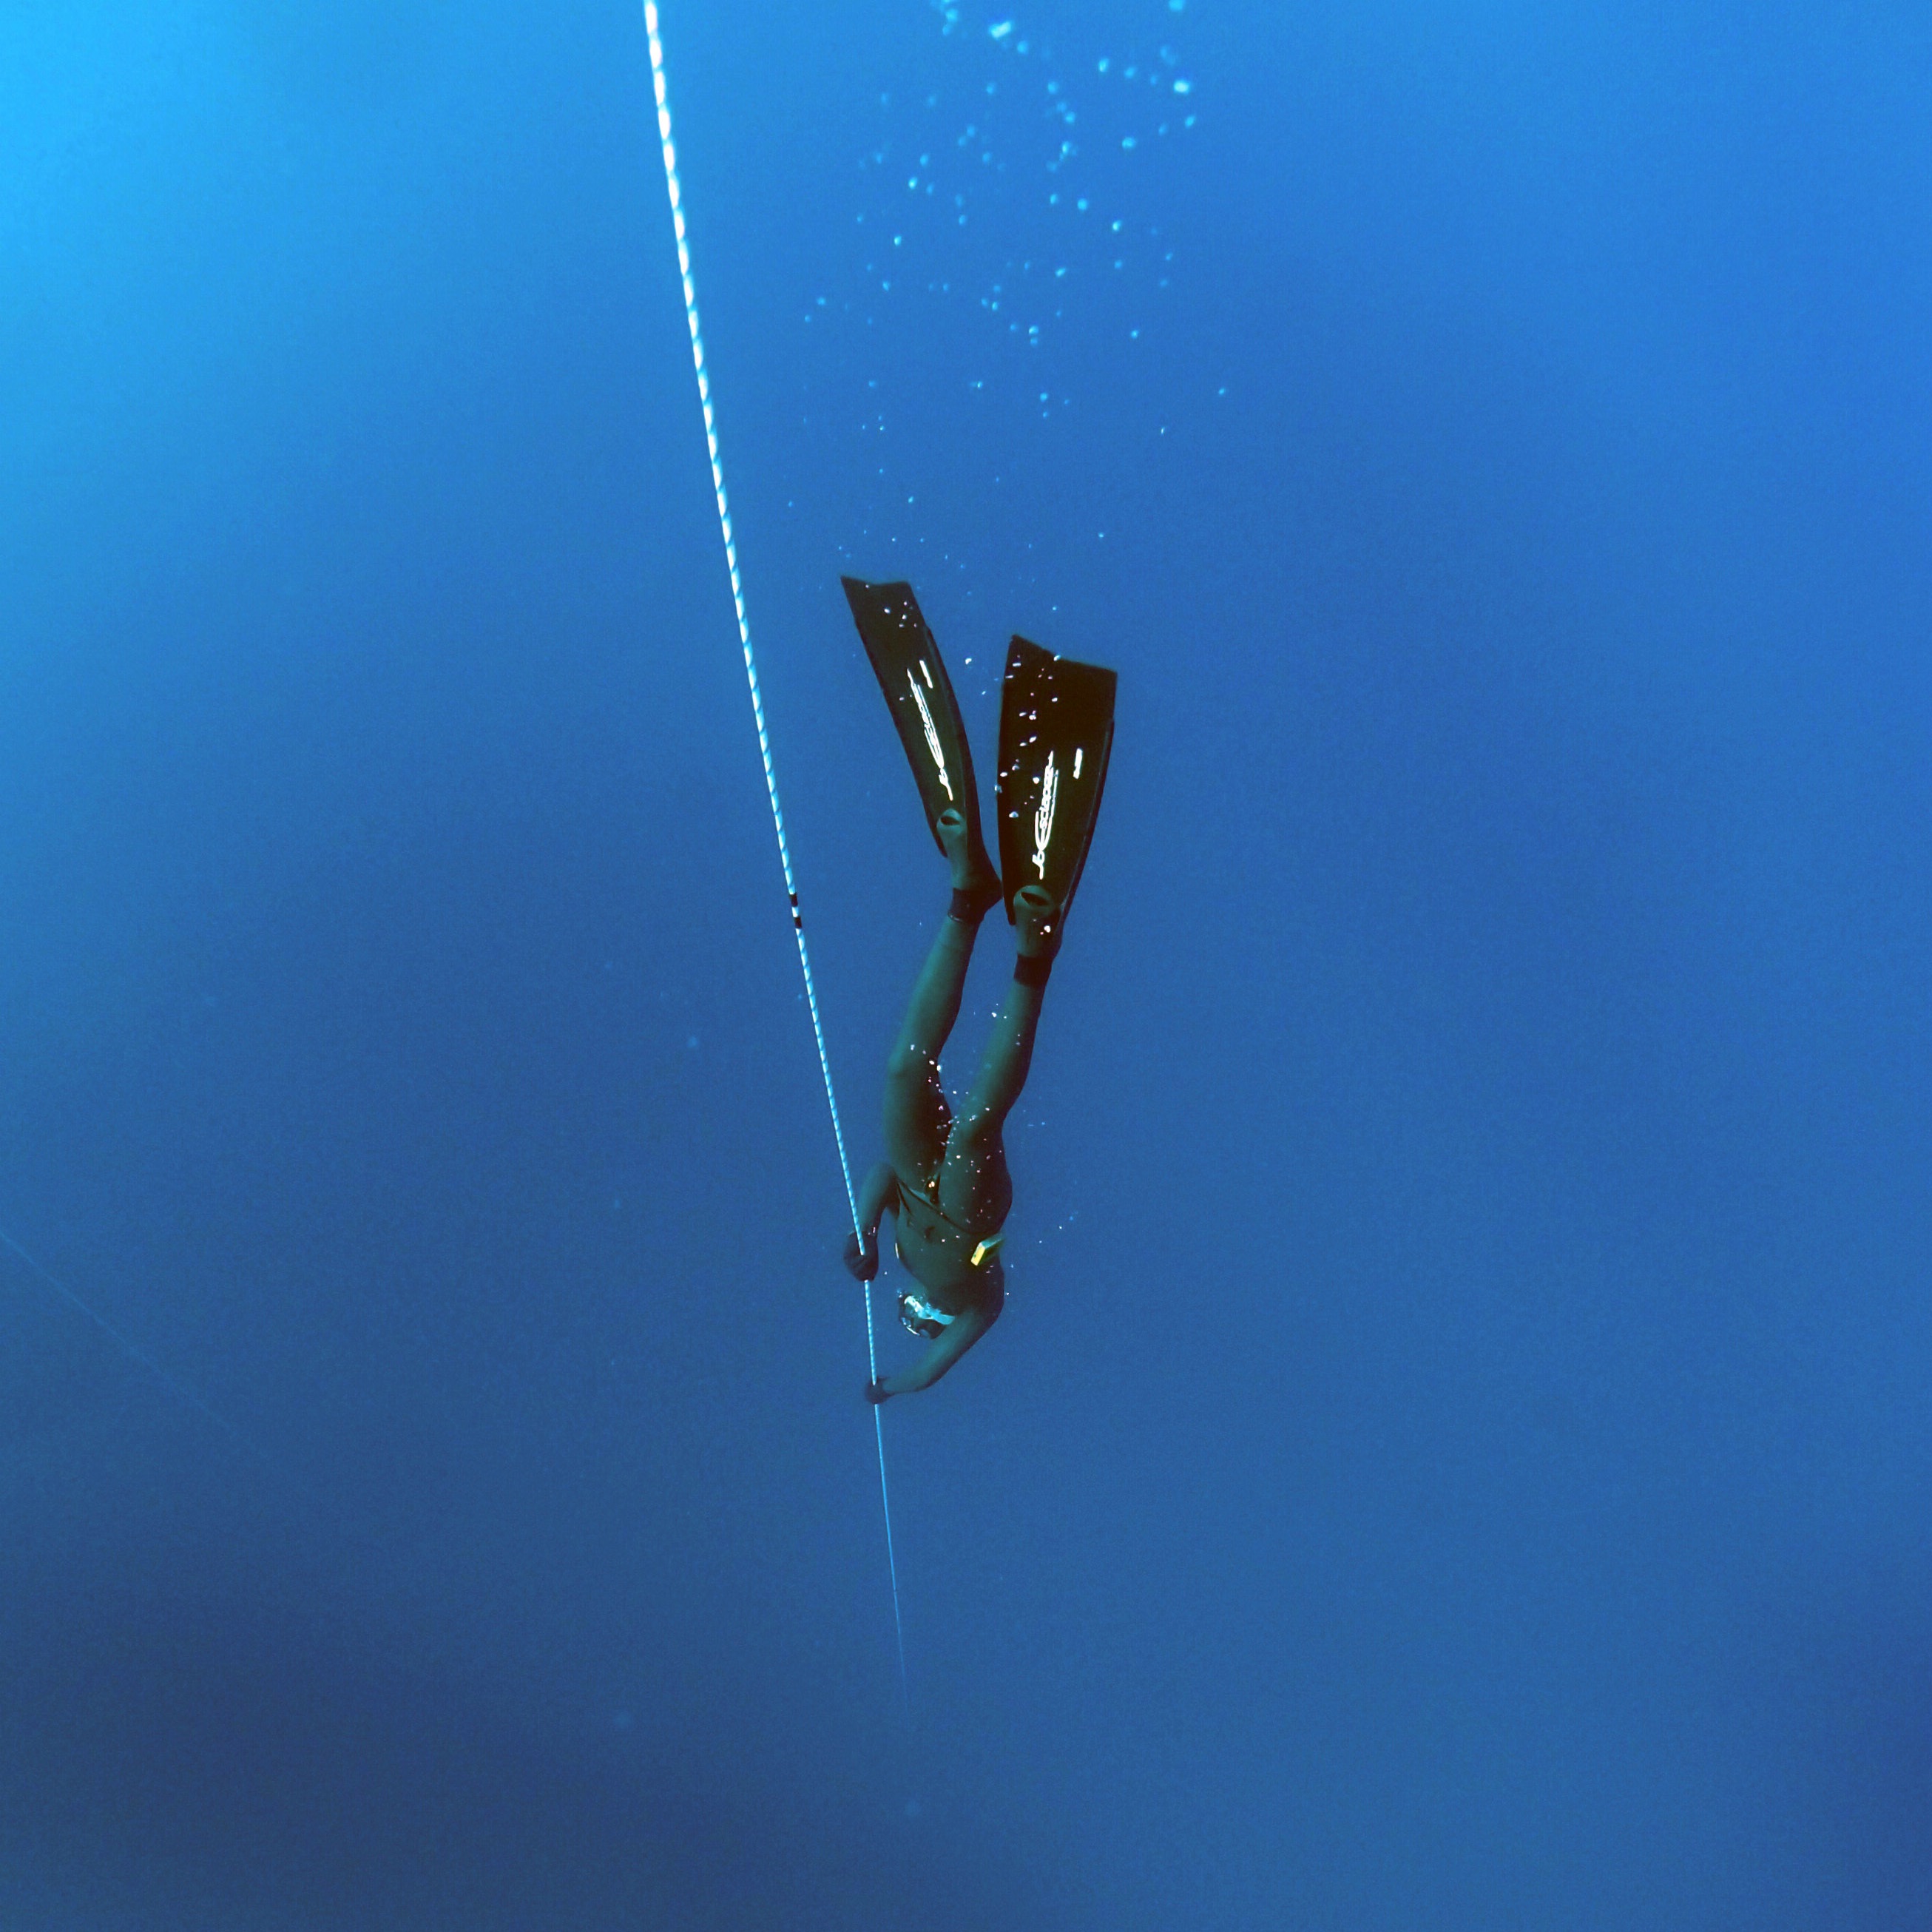
sea, water, ocean, sport, wet, diving, underwater, tropical, blue, extreme, extreme sport, swimming, fin, freediving, diver, aqua, sports, wetsuit, deep, marine, depth, body, water sport, freediver, apnea, breathless, atmosphere of earth, underwater diving